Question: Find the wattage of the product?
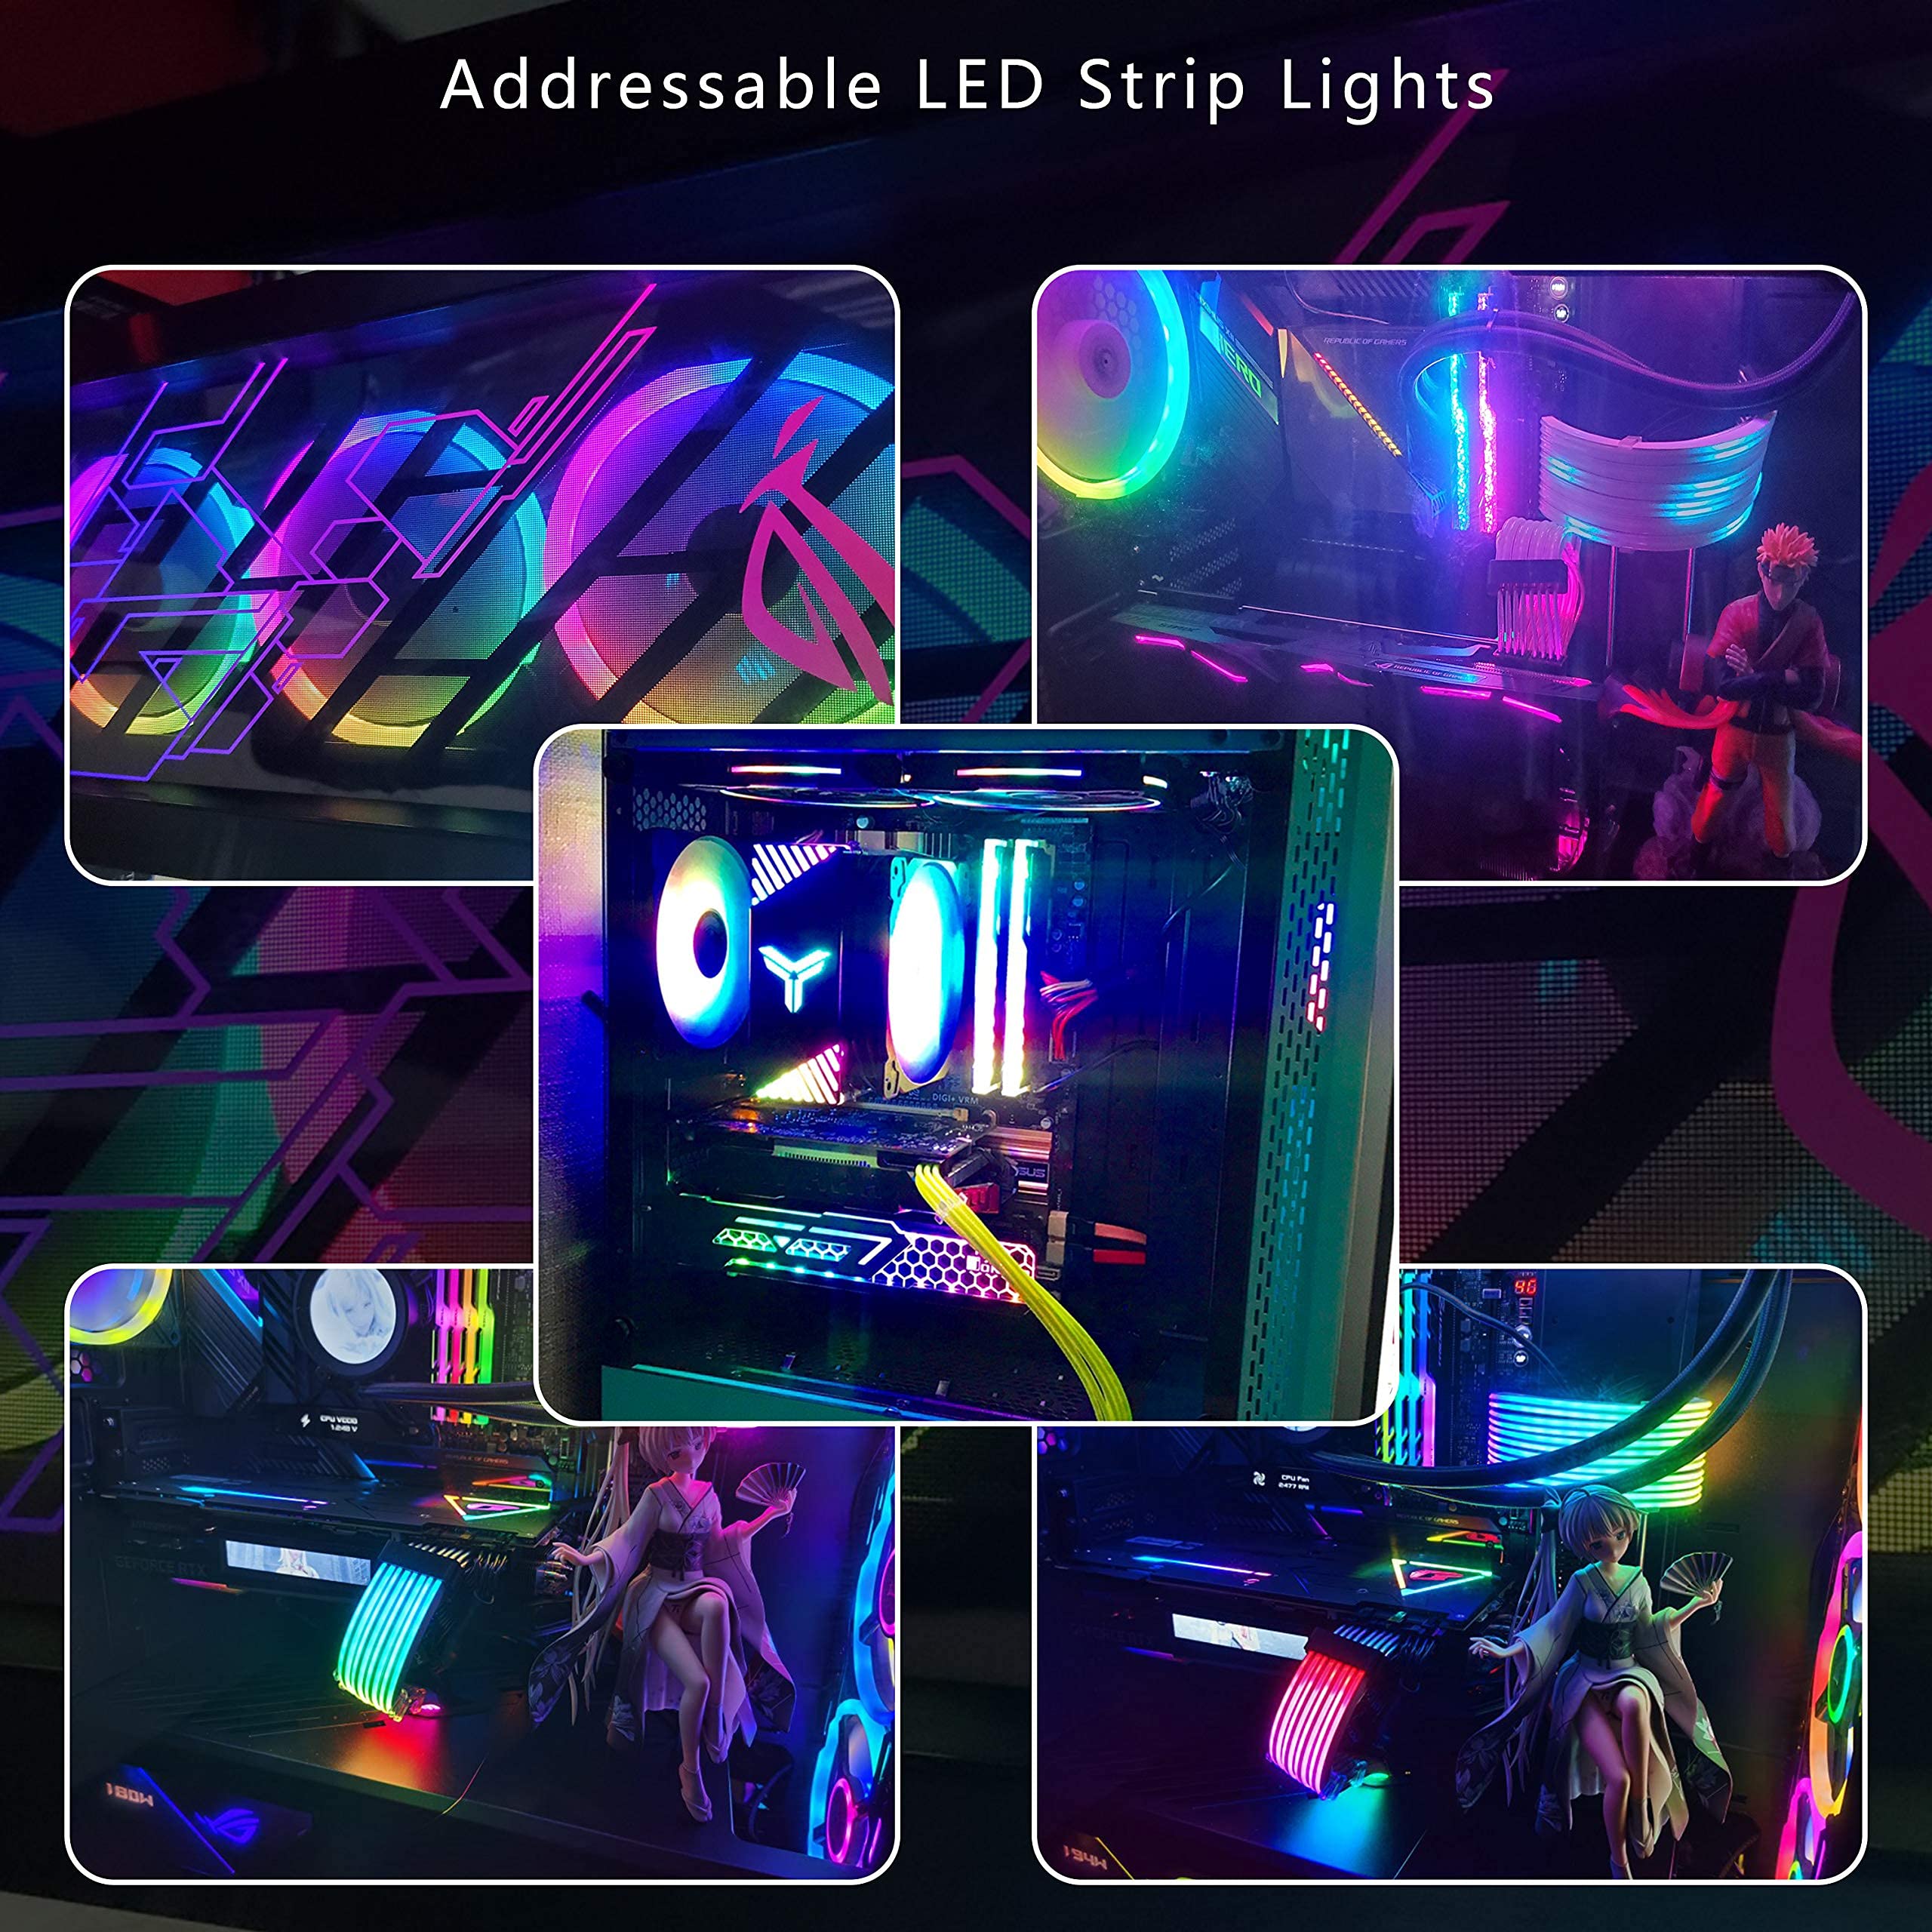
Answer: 180.0 watt